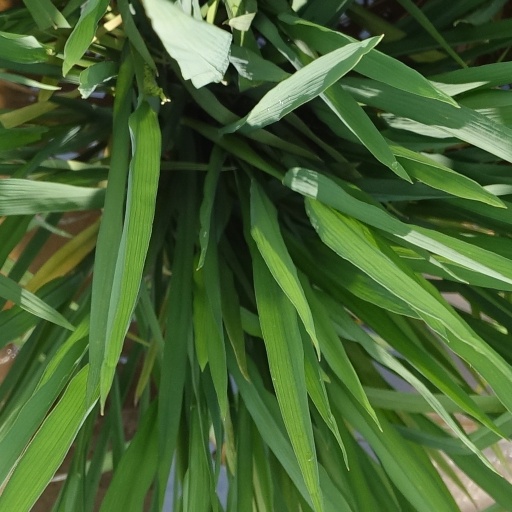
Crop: rice